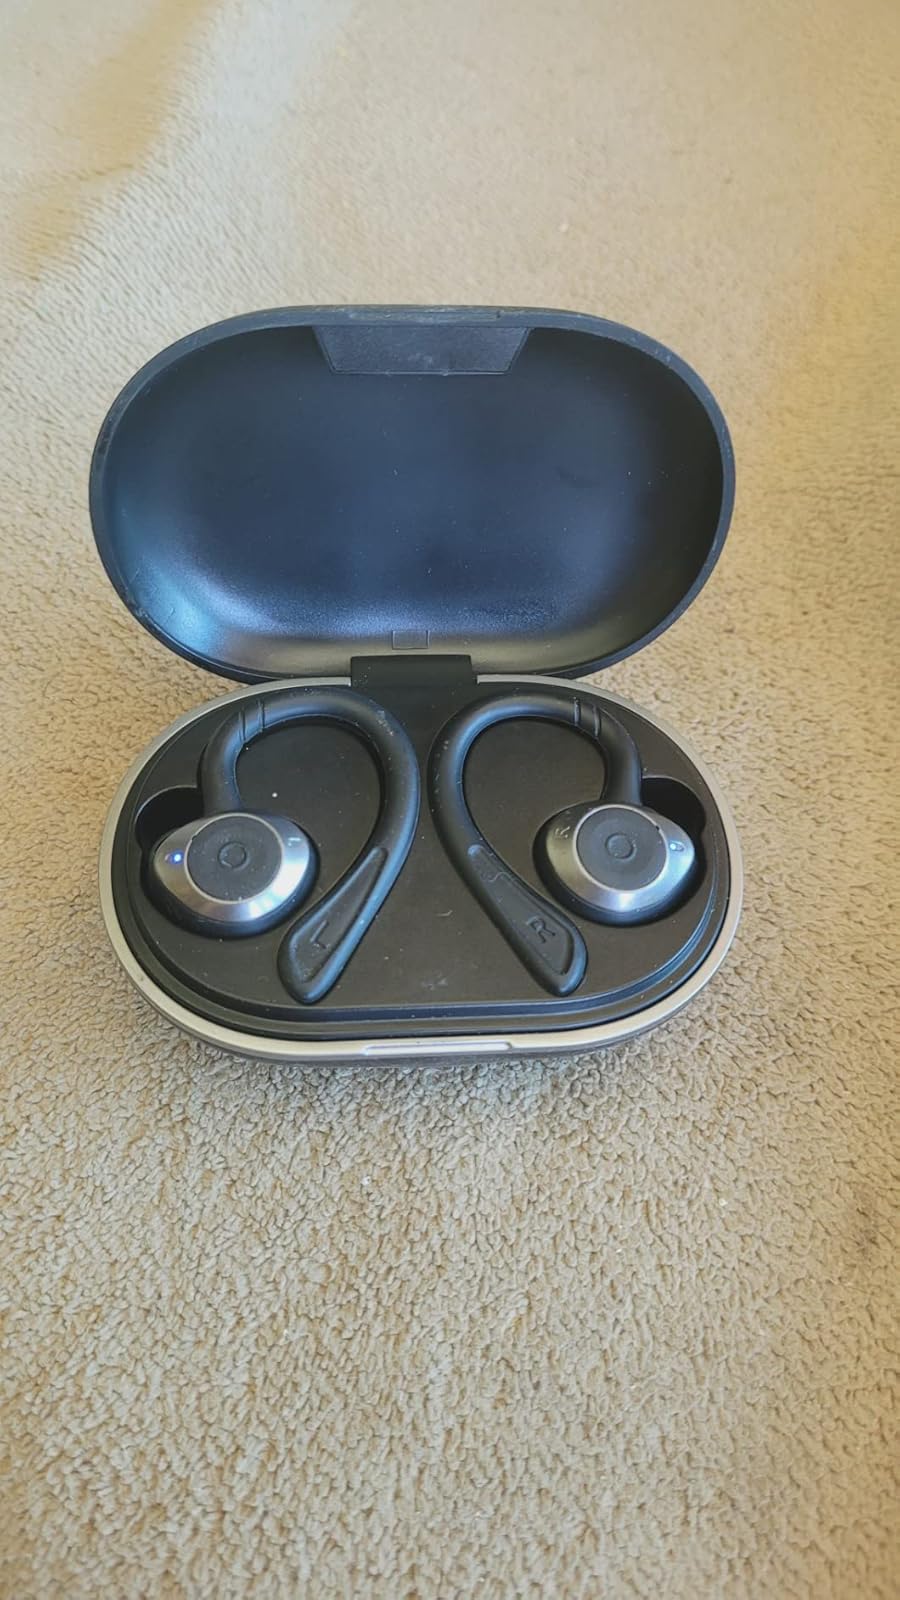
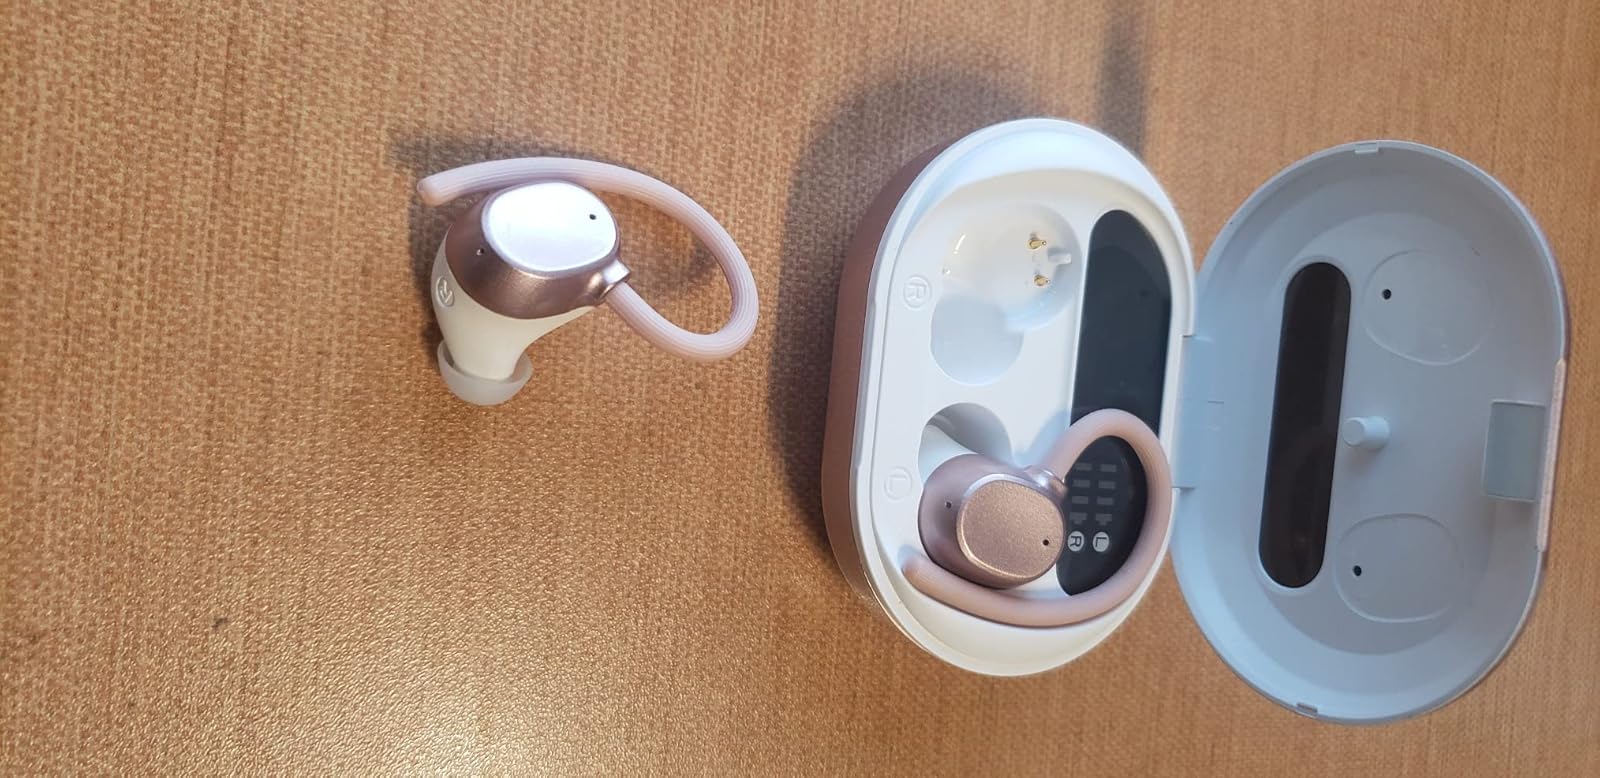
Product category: earbuds
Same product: no